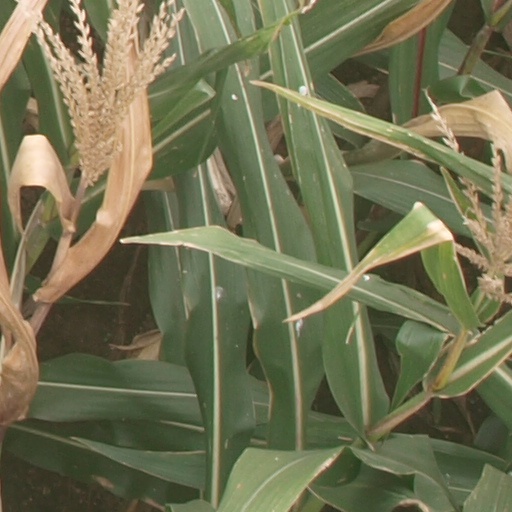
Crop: maize; corn